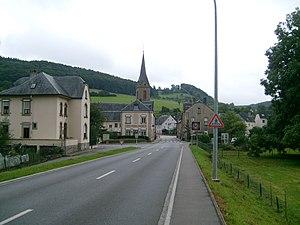
Gilsdorf est une section de la commune luxembourgeoise de Bettendorf située dans le canton de Diekirch.